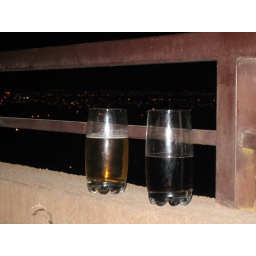
me trying to be artistic (also having a running theme of beer glass pictures in latin american countries=)